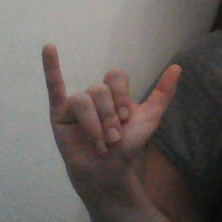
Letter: ya